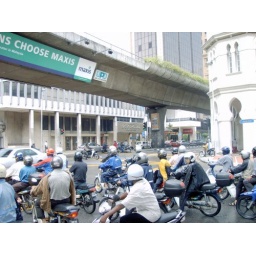
20 - Trying to cross a road in downtown KL